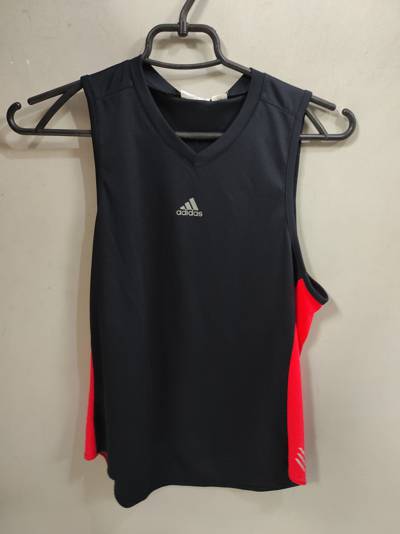
Waste category: clothes